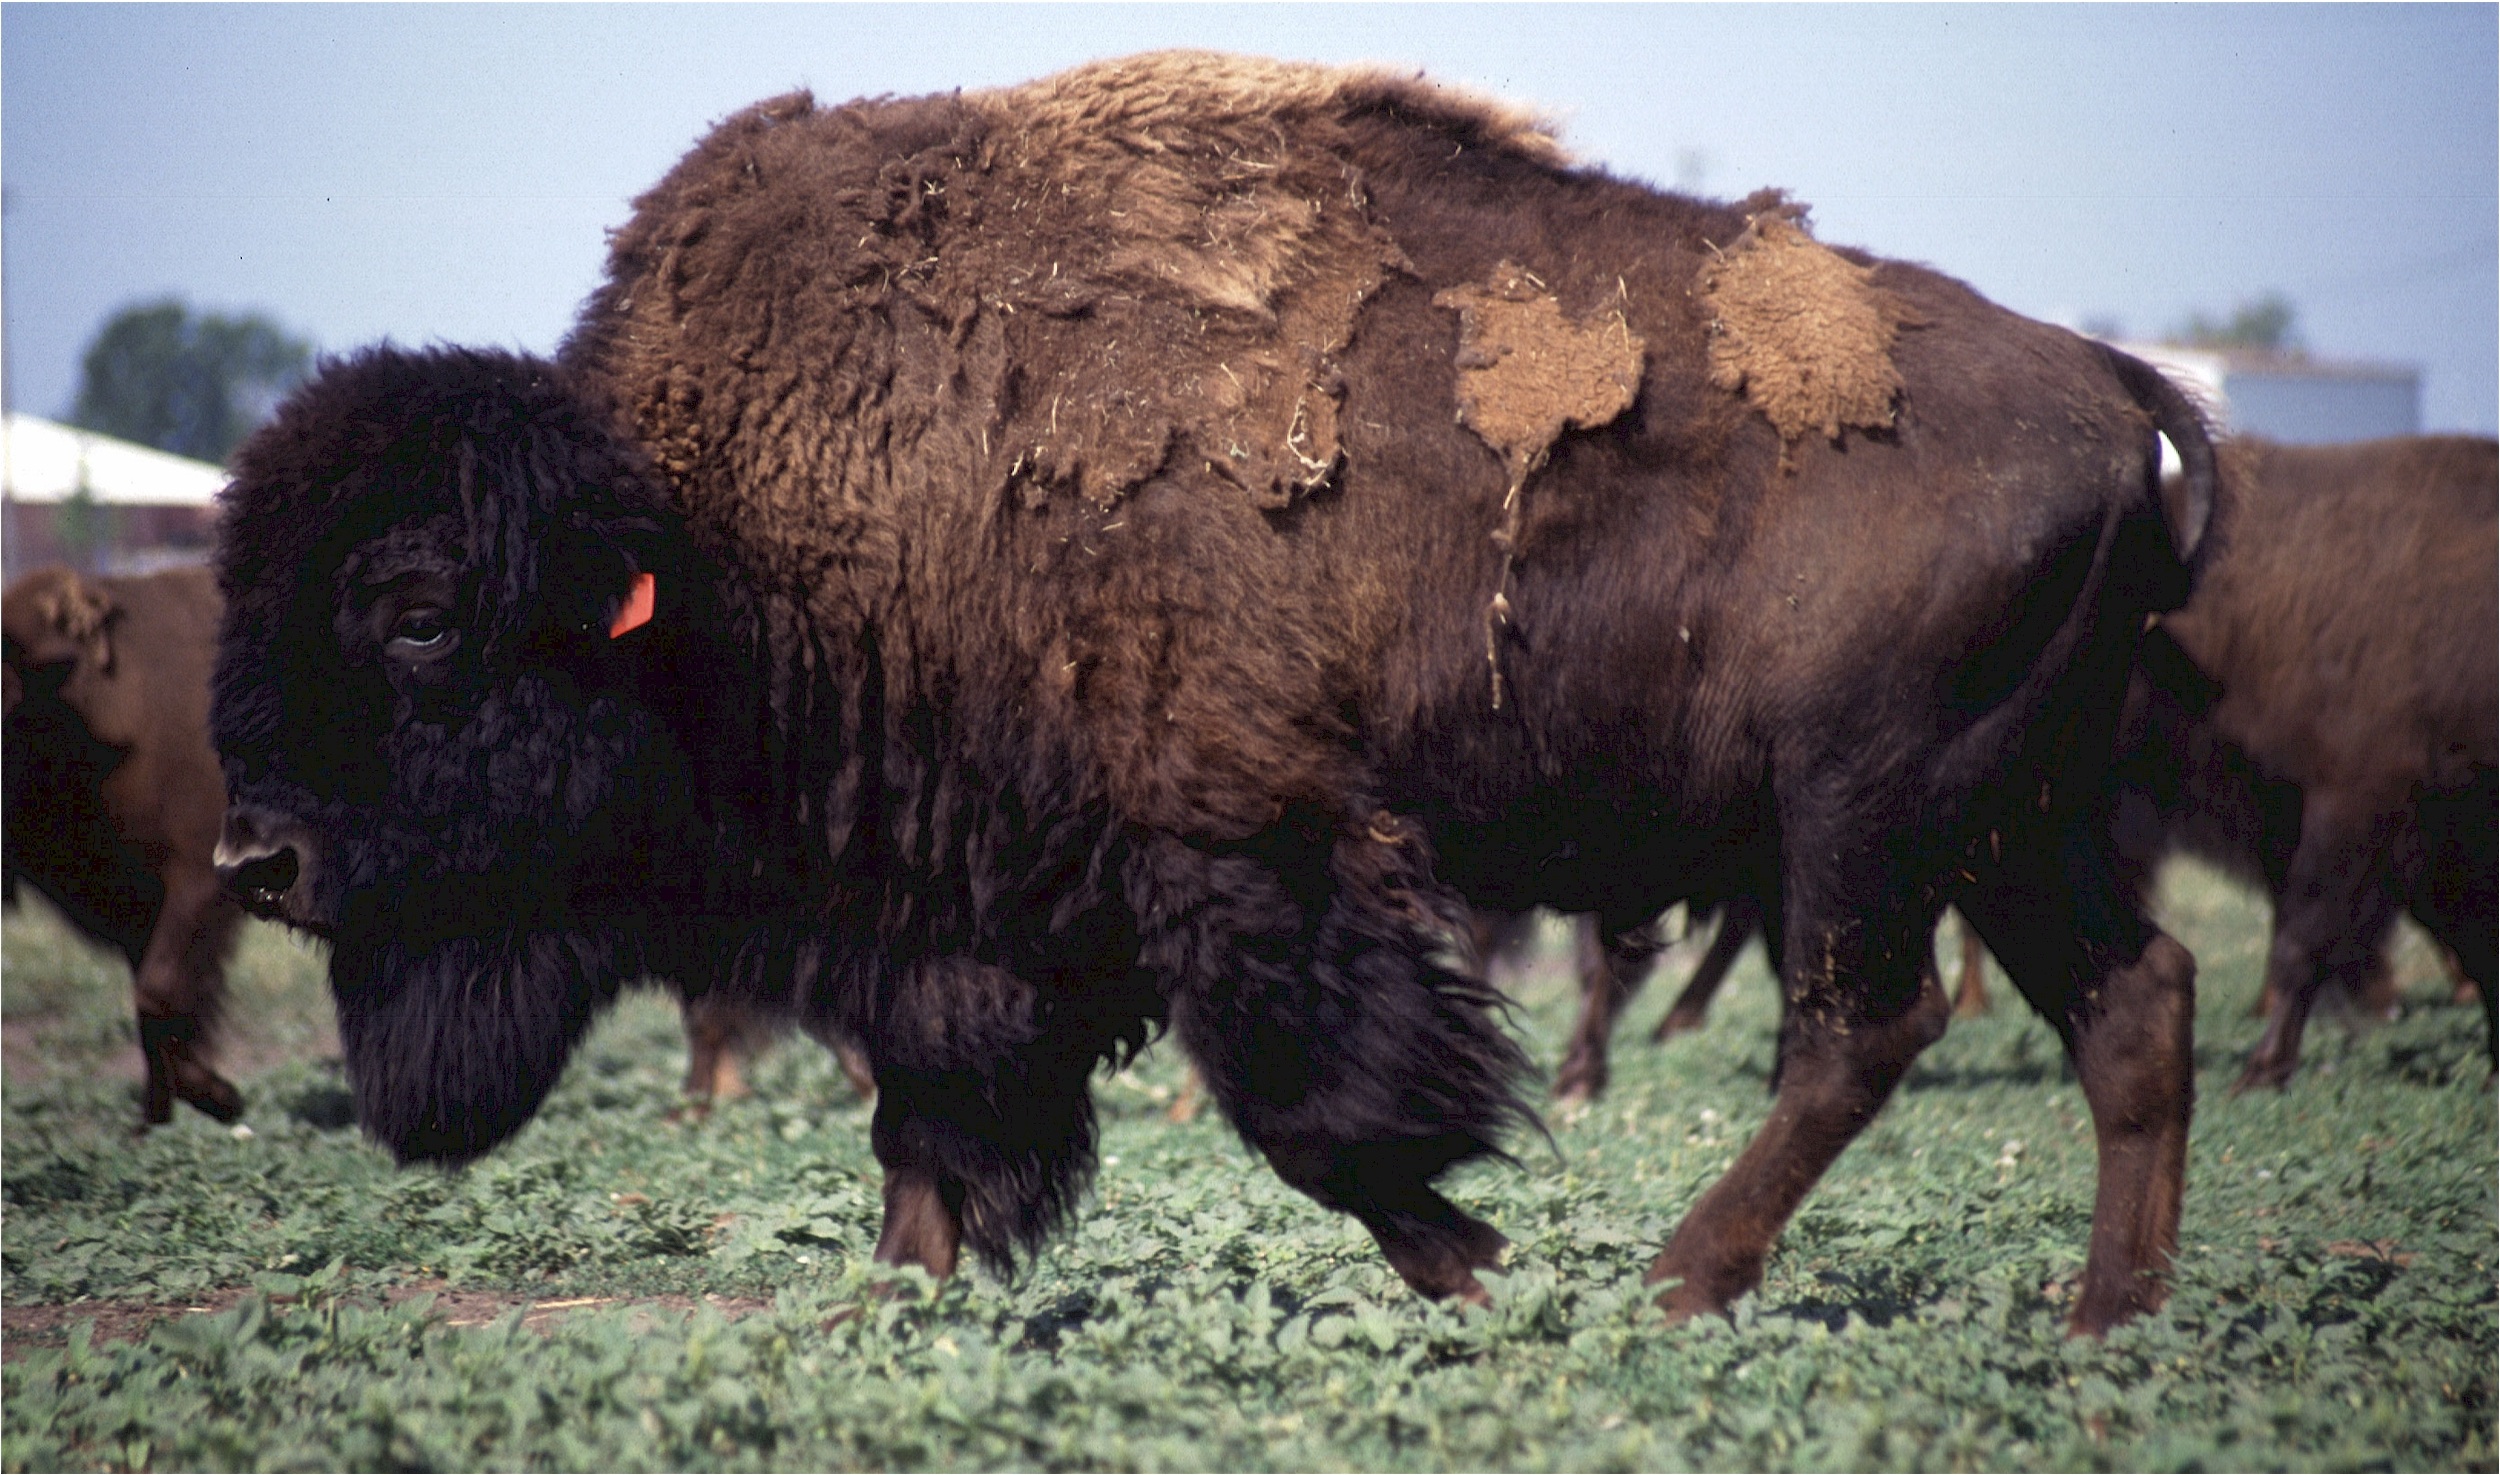
prairie, animal, wildlife, fur, food, herd, pasture, grazing, sheep, brown, mammal, healthy, fauna, bull, west, american, beast, vertebrate, bison, icon, yak, horns, buffalo, steaks, cattle like mammal, cow goat family, muskox